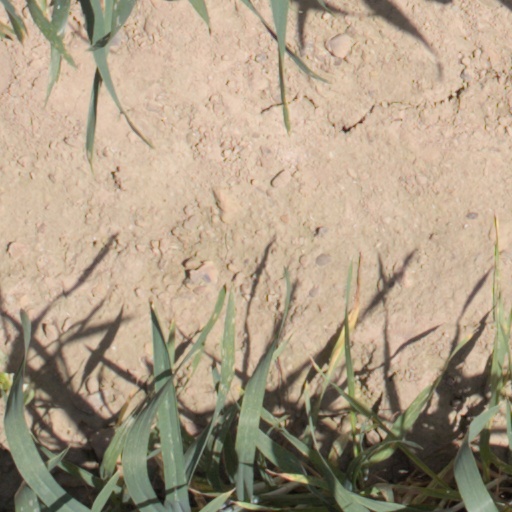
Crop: wheat